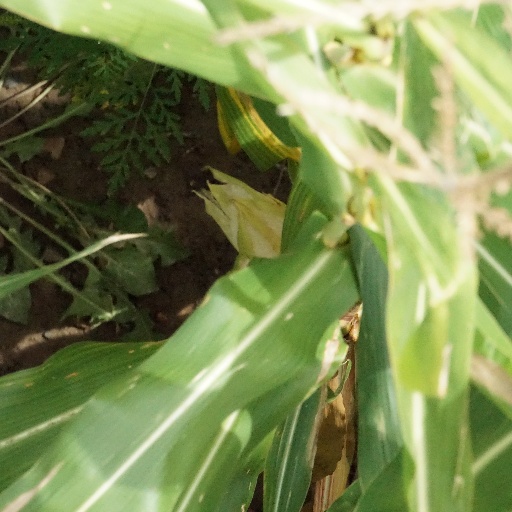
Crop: maize; corn